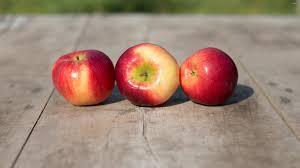
Label: apples